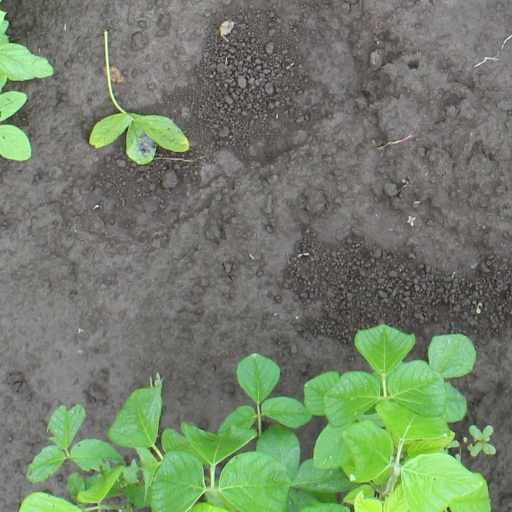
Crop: soybean